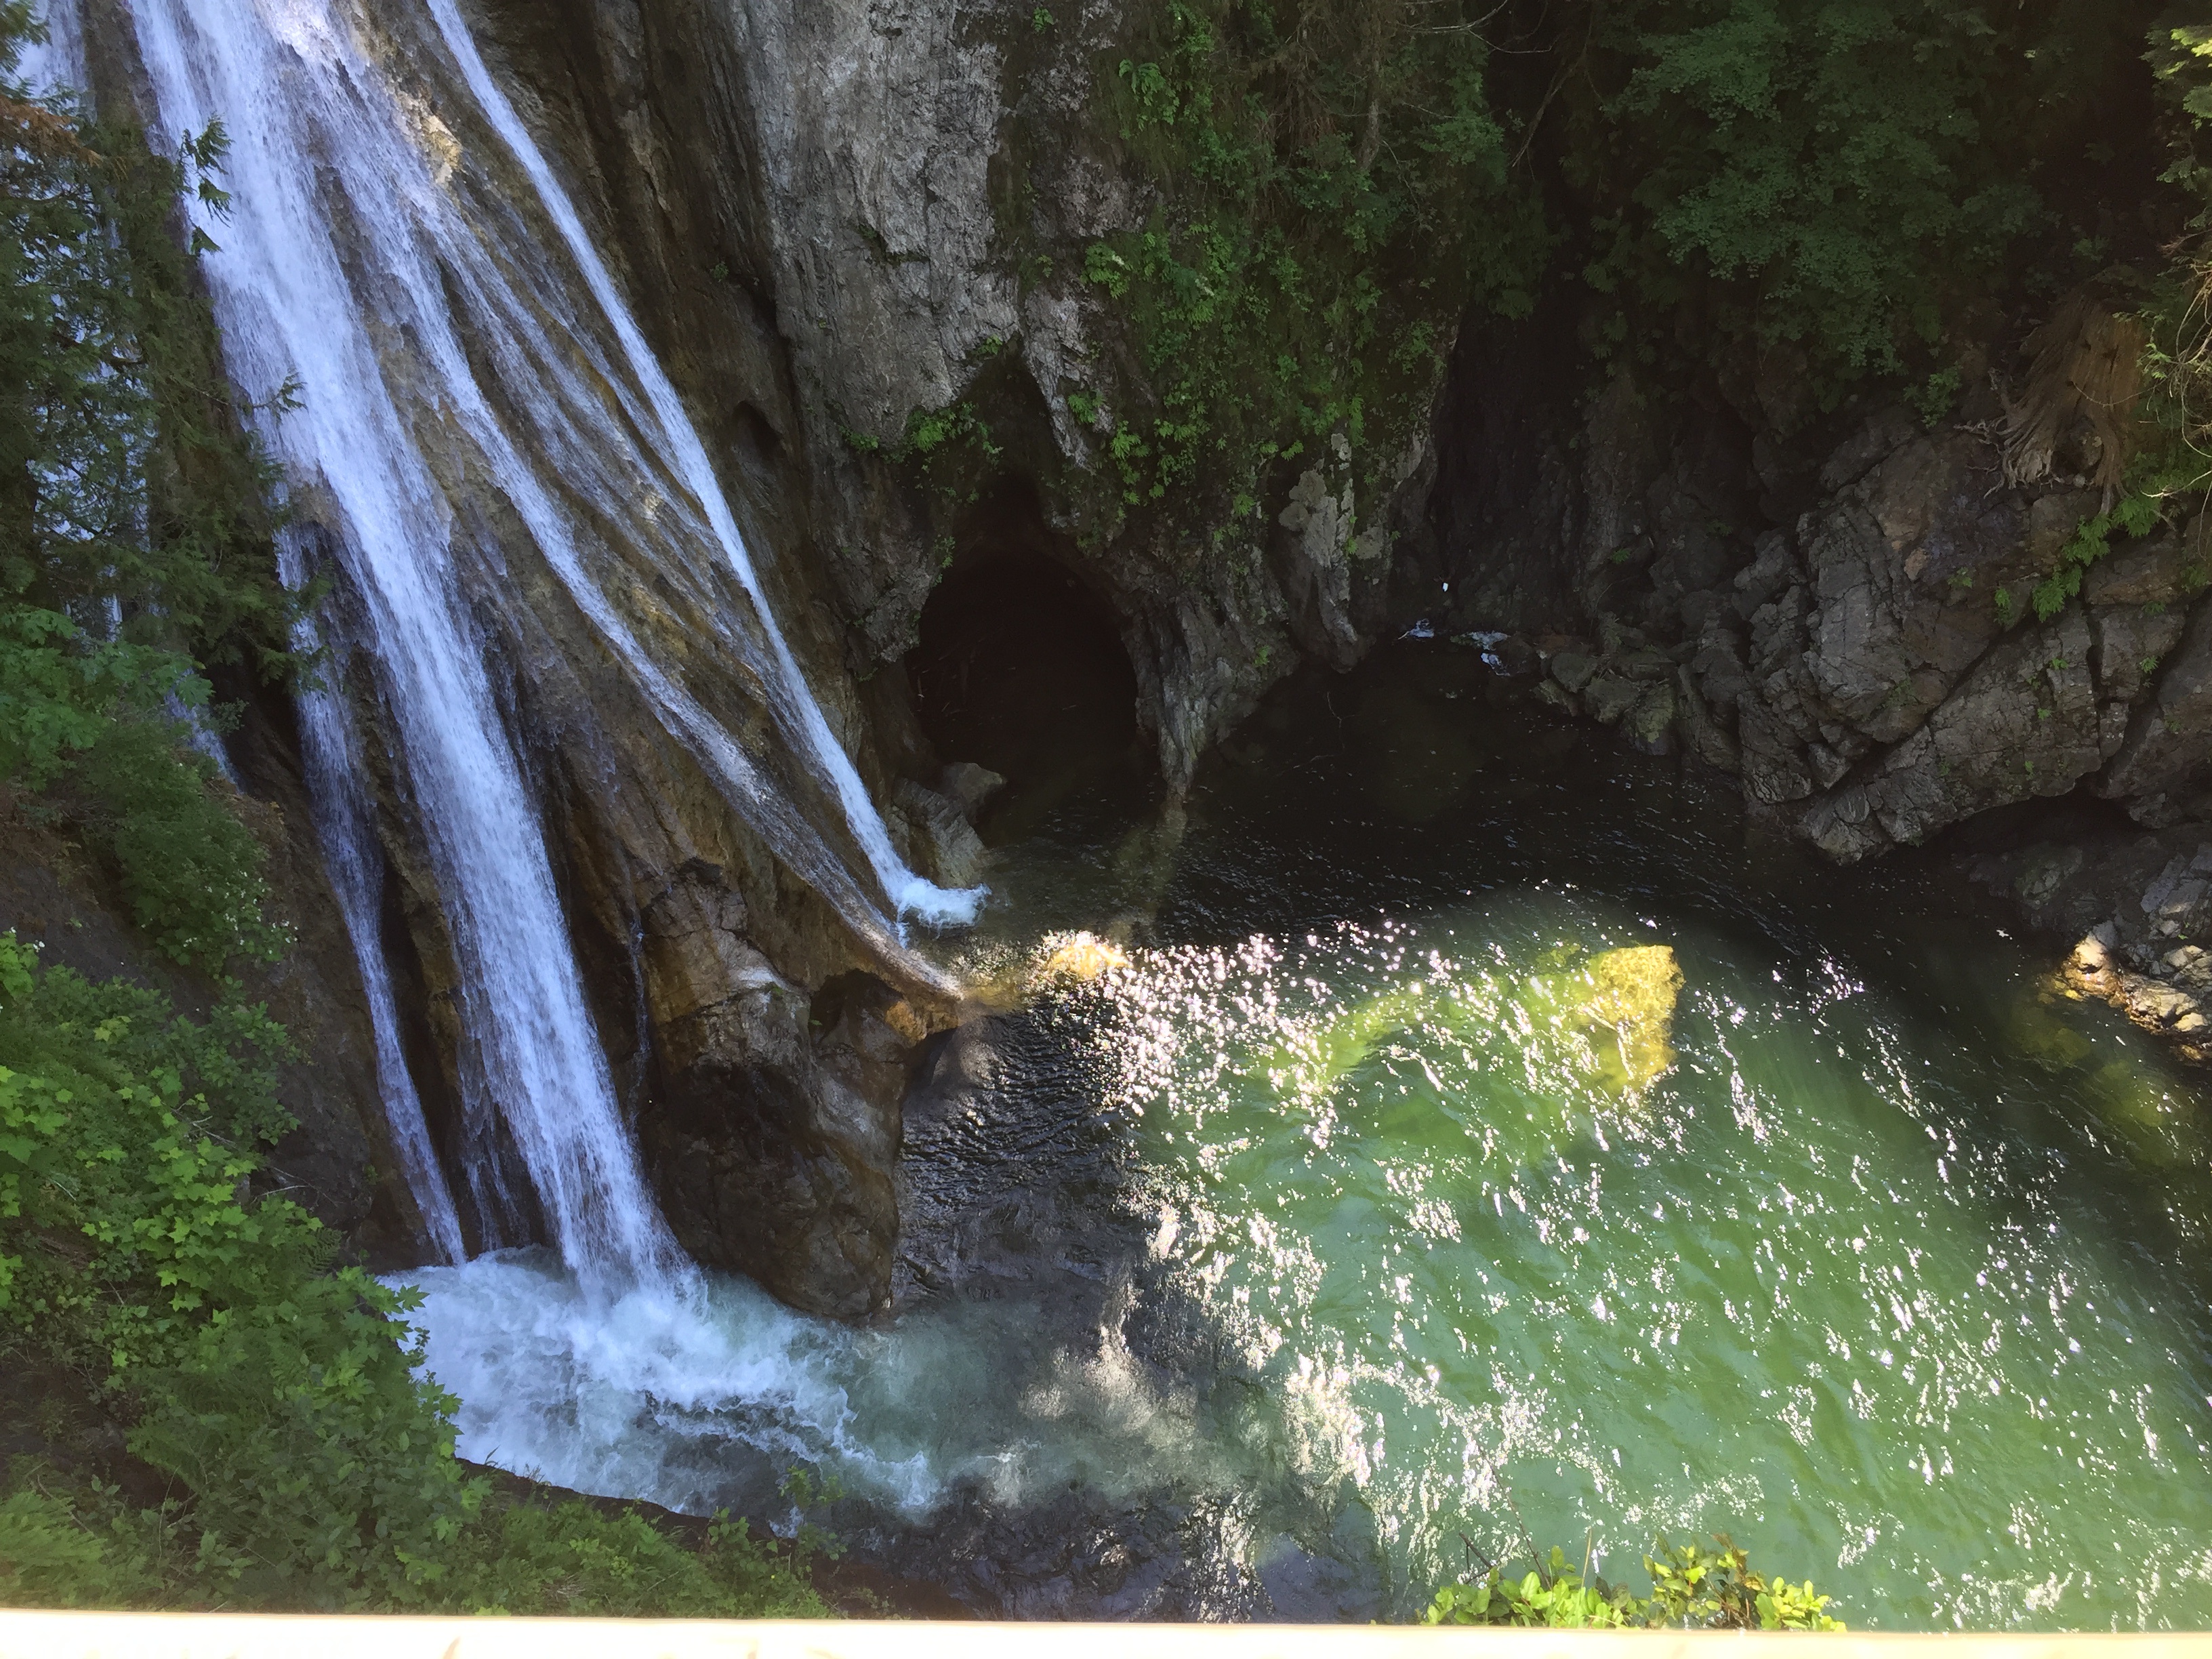
water, waterfall, adventure, river, stream, jungle, rapid, body of water, rainforest, water feature, canyoning